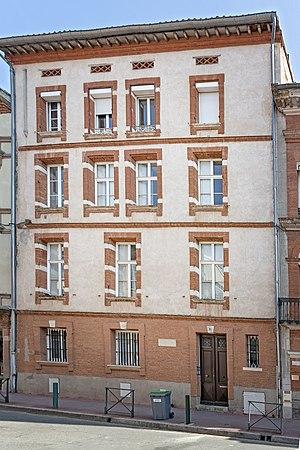
François Garipuy, né à Toulouse le 16 avril 1711 et mort à Toulouse le 2 avril 1782, est un astronome français.
La rue des Fleurs est une rue du centre historique de Toulouse, en France. Elle se situe au cœur du quartier Saint-Étienne, dans le secteur 1 de la ville, et appartient au secteur sauvegardé de Toulouse.